Rooney Mara

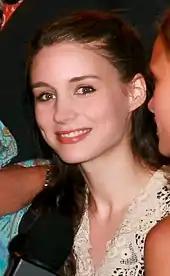
Mara at the 2009 Toronto International Film Festival

Mara first appeared as an extra in films which starred her sister, including a bit-part in the 2005 direct-to-video horror film "". She found work in television, making her professional debut in a 2006 episode of the drama "", as a girl who bullies overweight children. She guest-starred on the legal drama "Women's Murder Club" and played a drug addict in an episode of "The Cleaner". Mara made her feature film debut "Dream Boy" (2008) and guest-starred as Megan for two episodes of NBC's "ER".